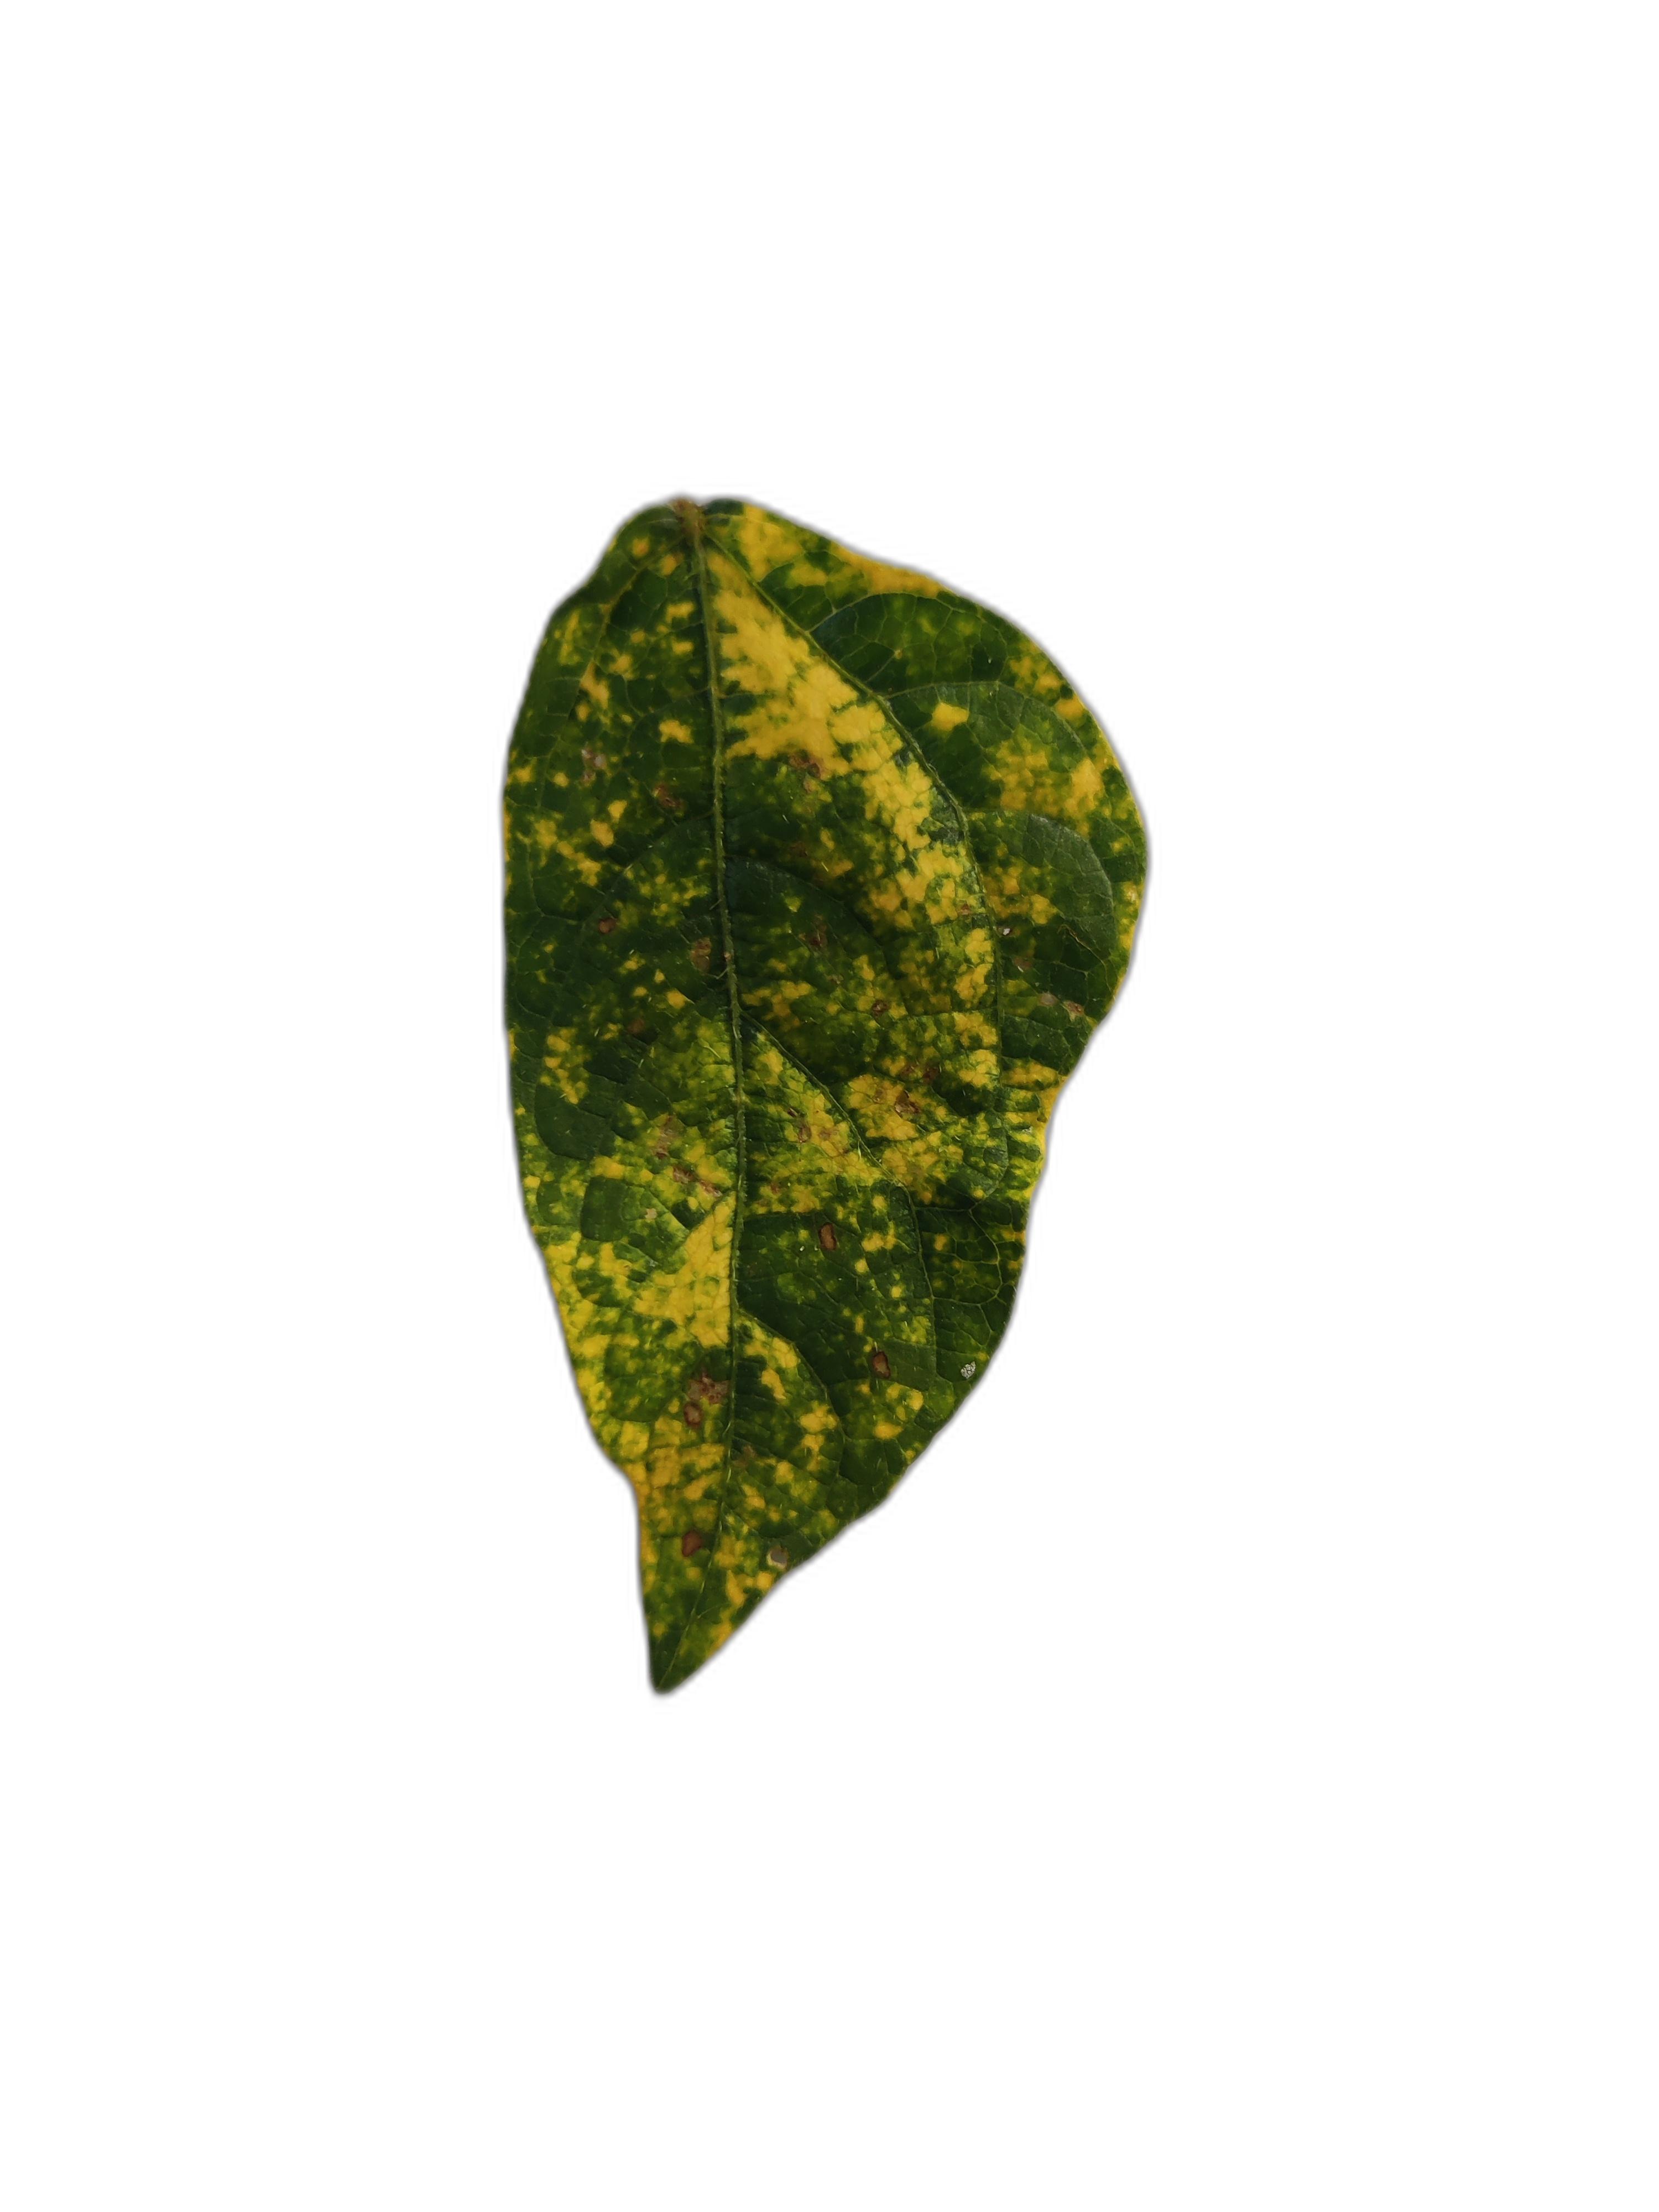
Label: Yellow Mosaic